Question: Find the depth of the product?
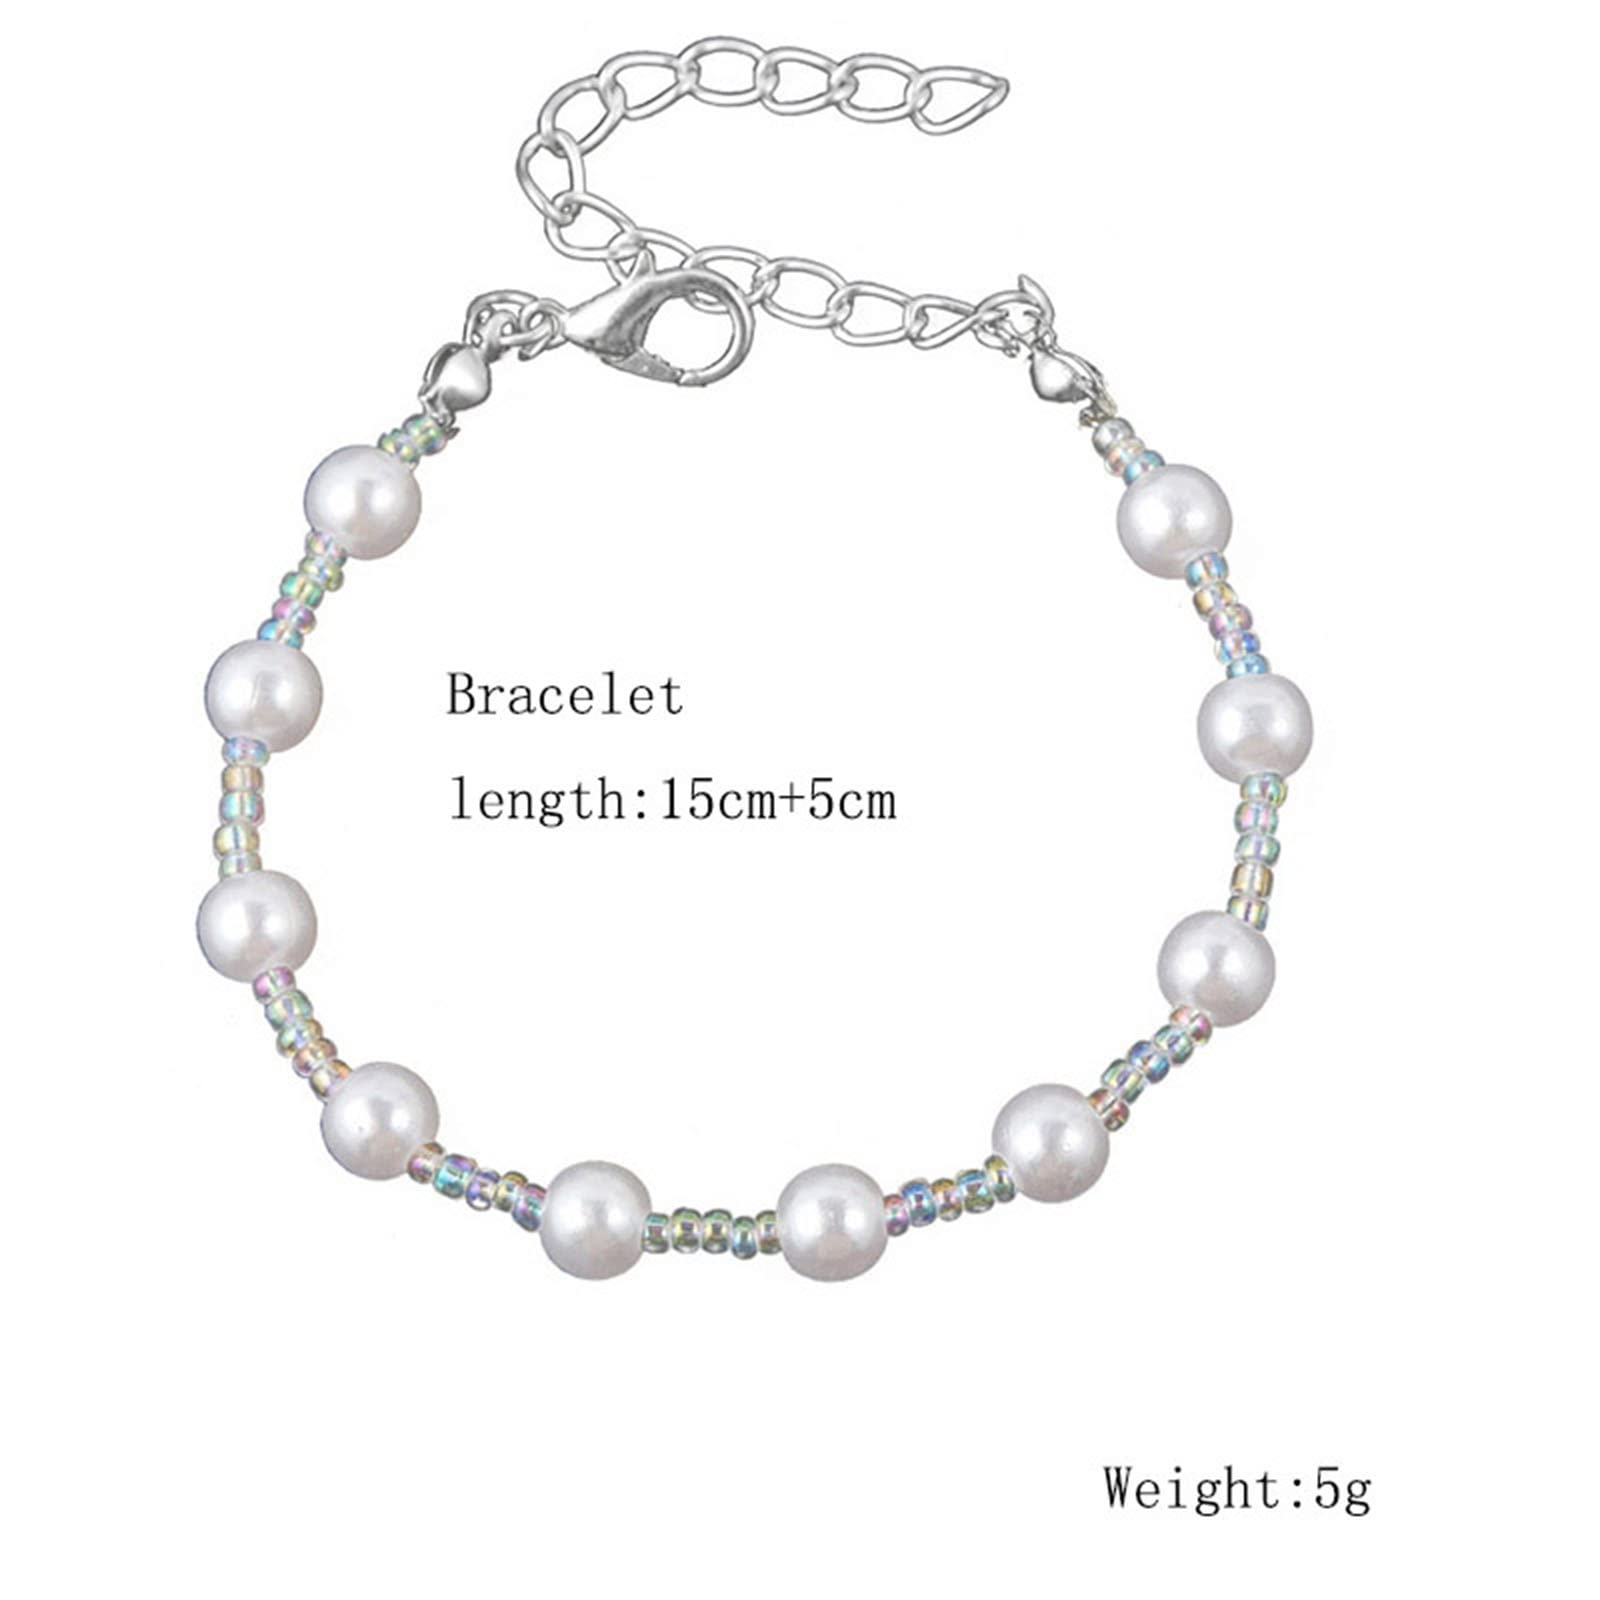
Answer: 15.0 centimetre